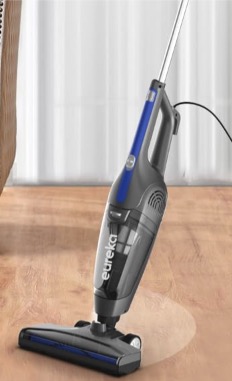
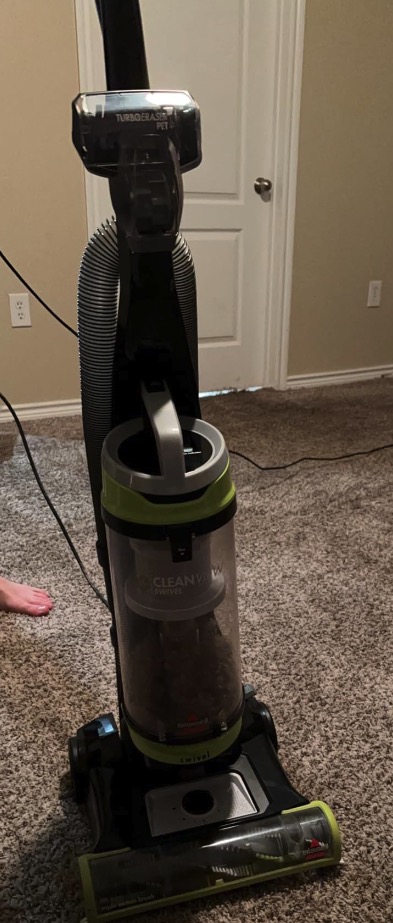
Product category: items_vacuum
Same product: no